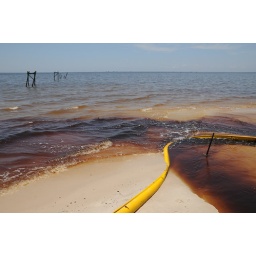
oil in water and oil on beach with boom__7317 web